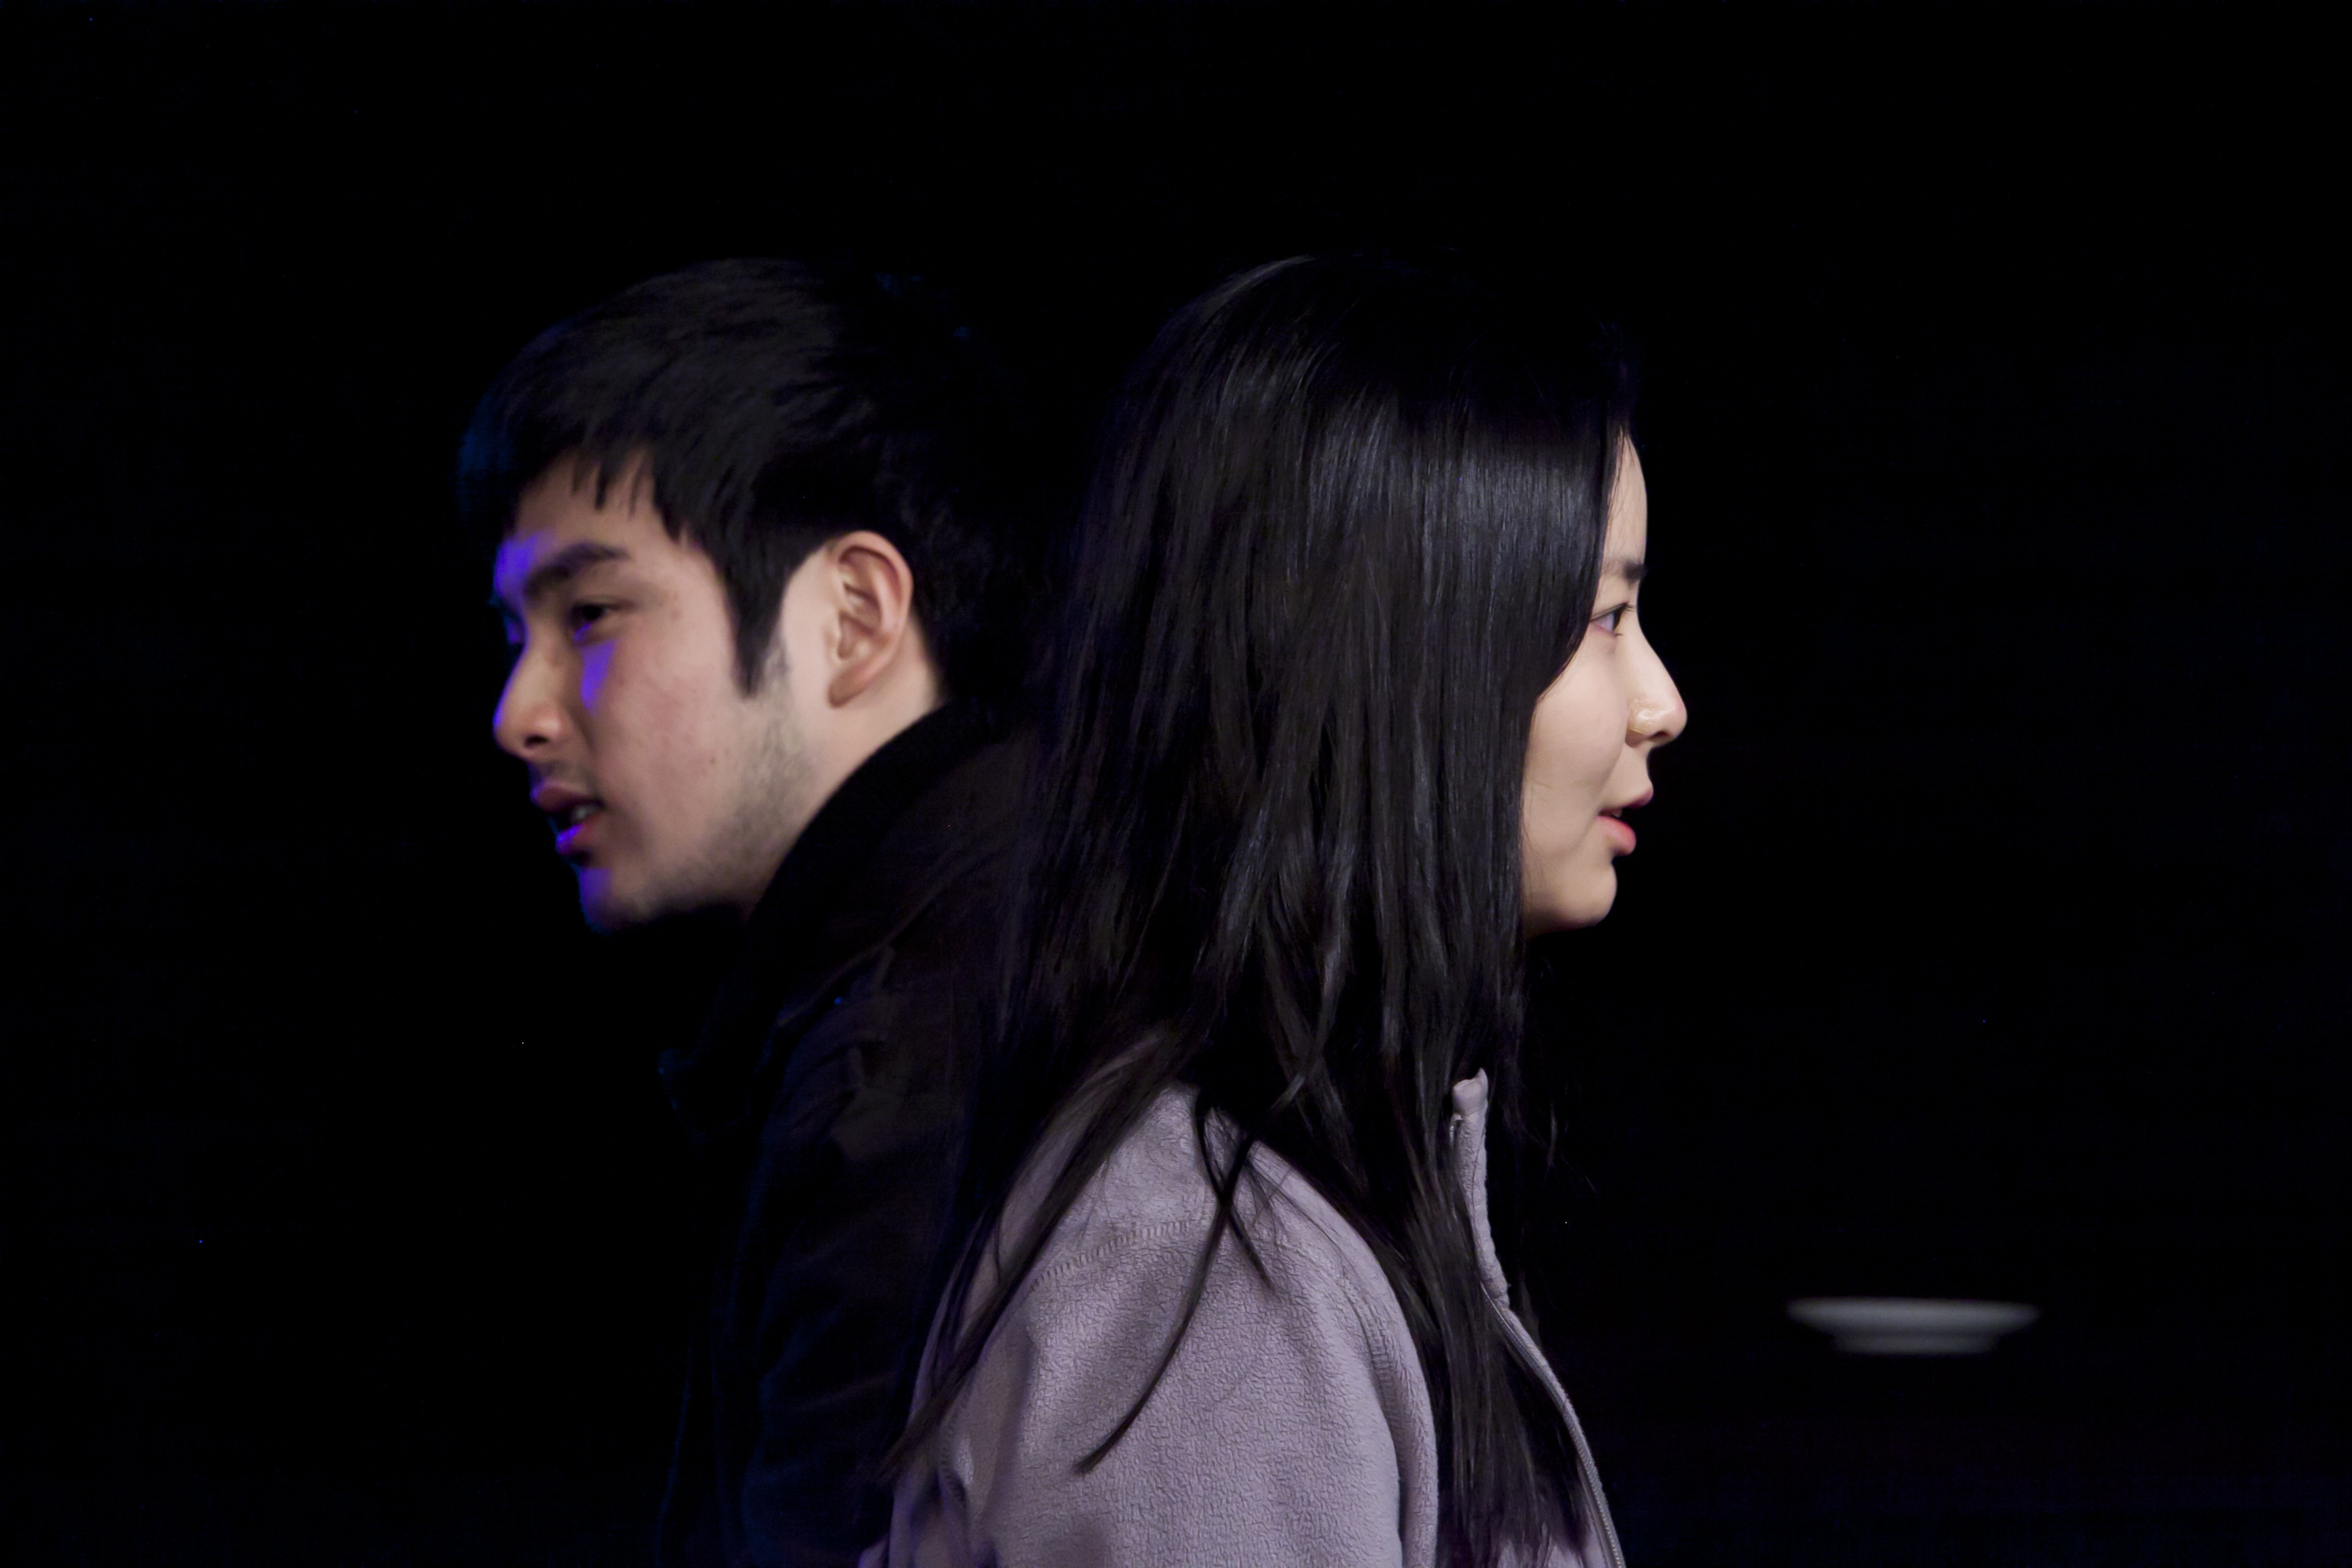
people, concert, darkness, performance art, theatre, stage, performance, singing, guitarist, entertainment, performing arts, monologue